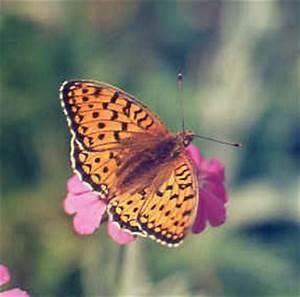
butterfly